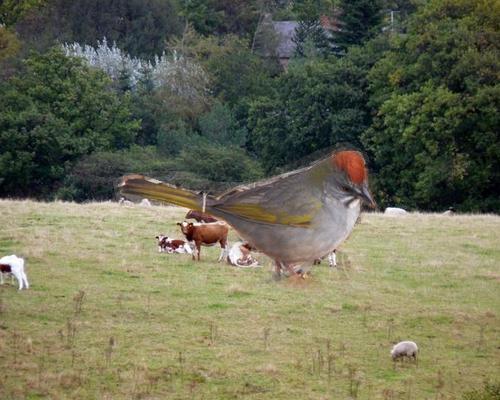
Bird species: Green_tailed_Towhee
Bird type: landbird
Background: land